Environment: real
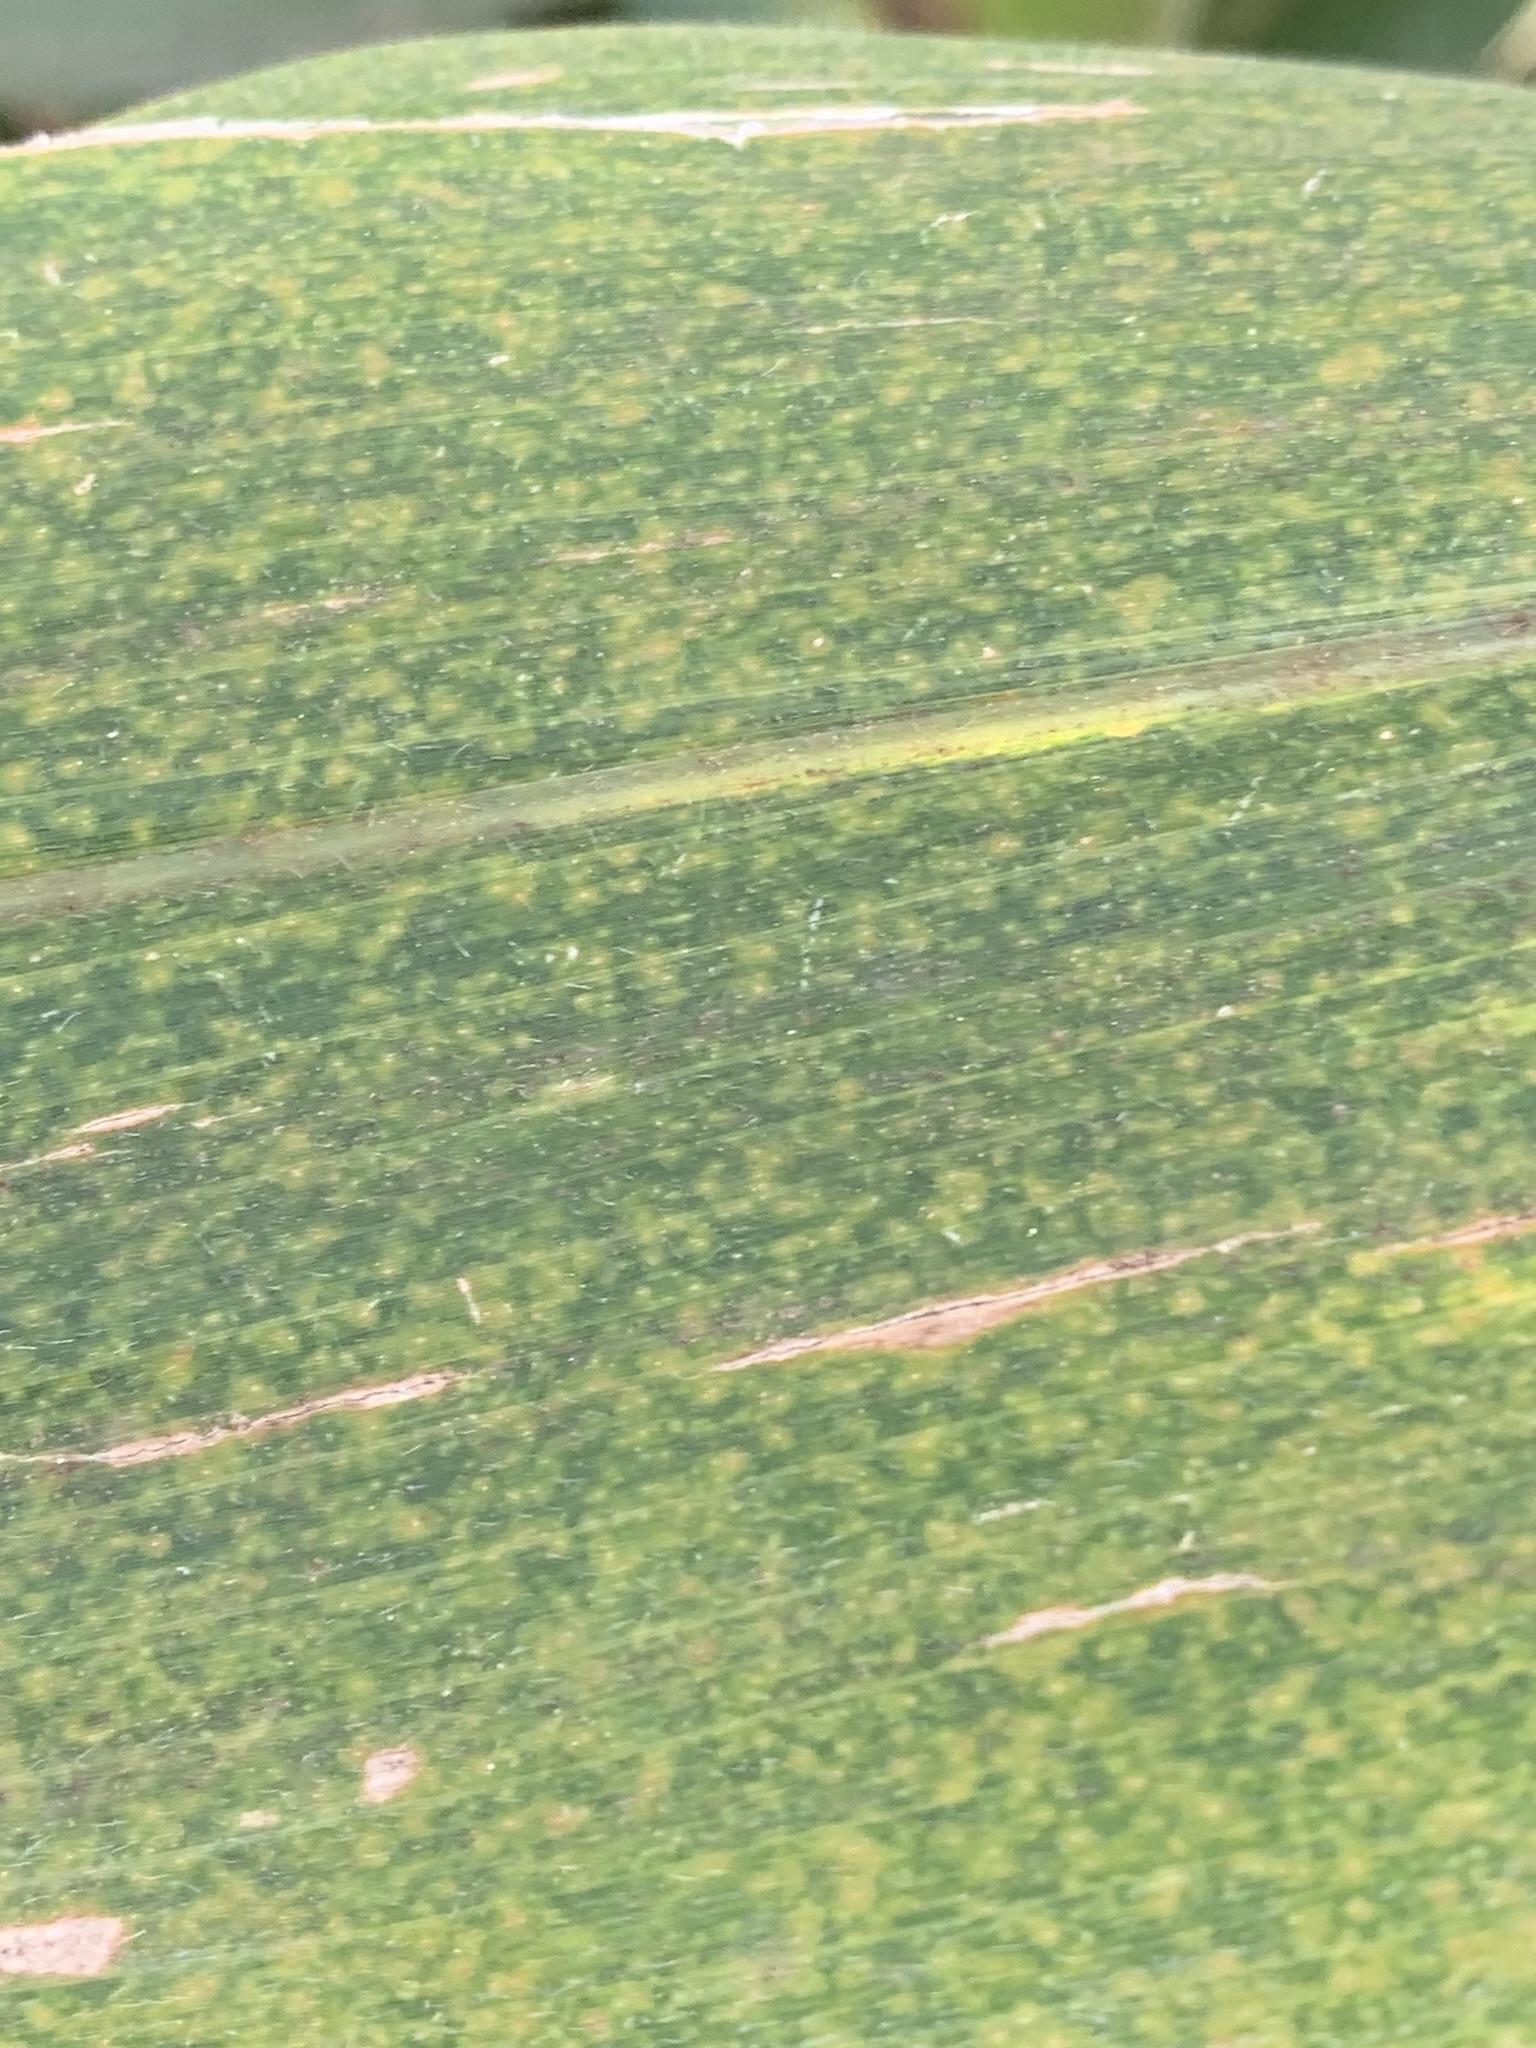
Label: lethal_necrosis